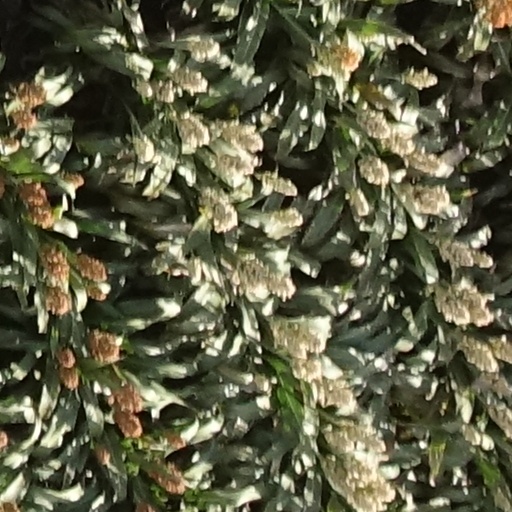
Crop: sorghum